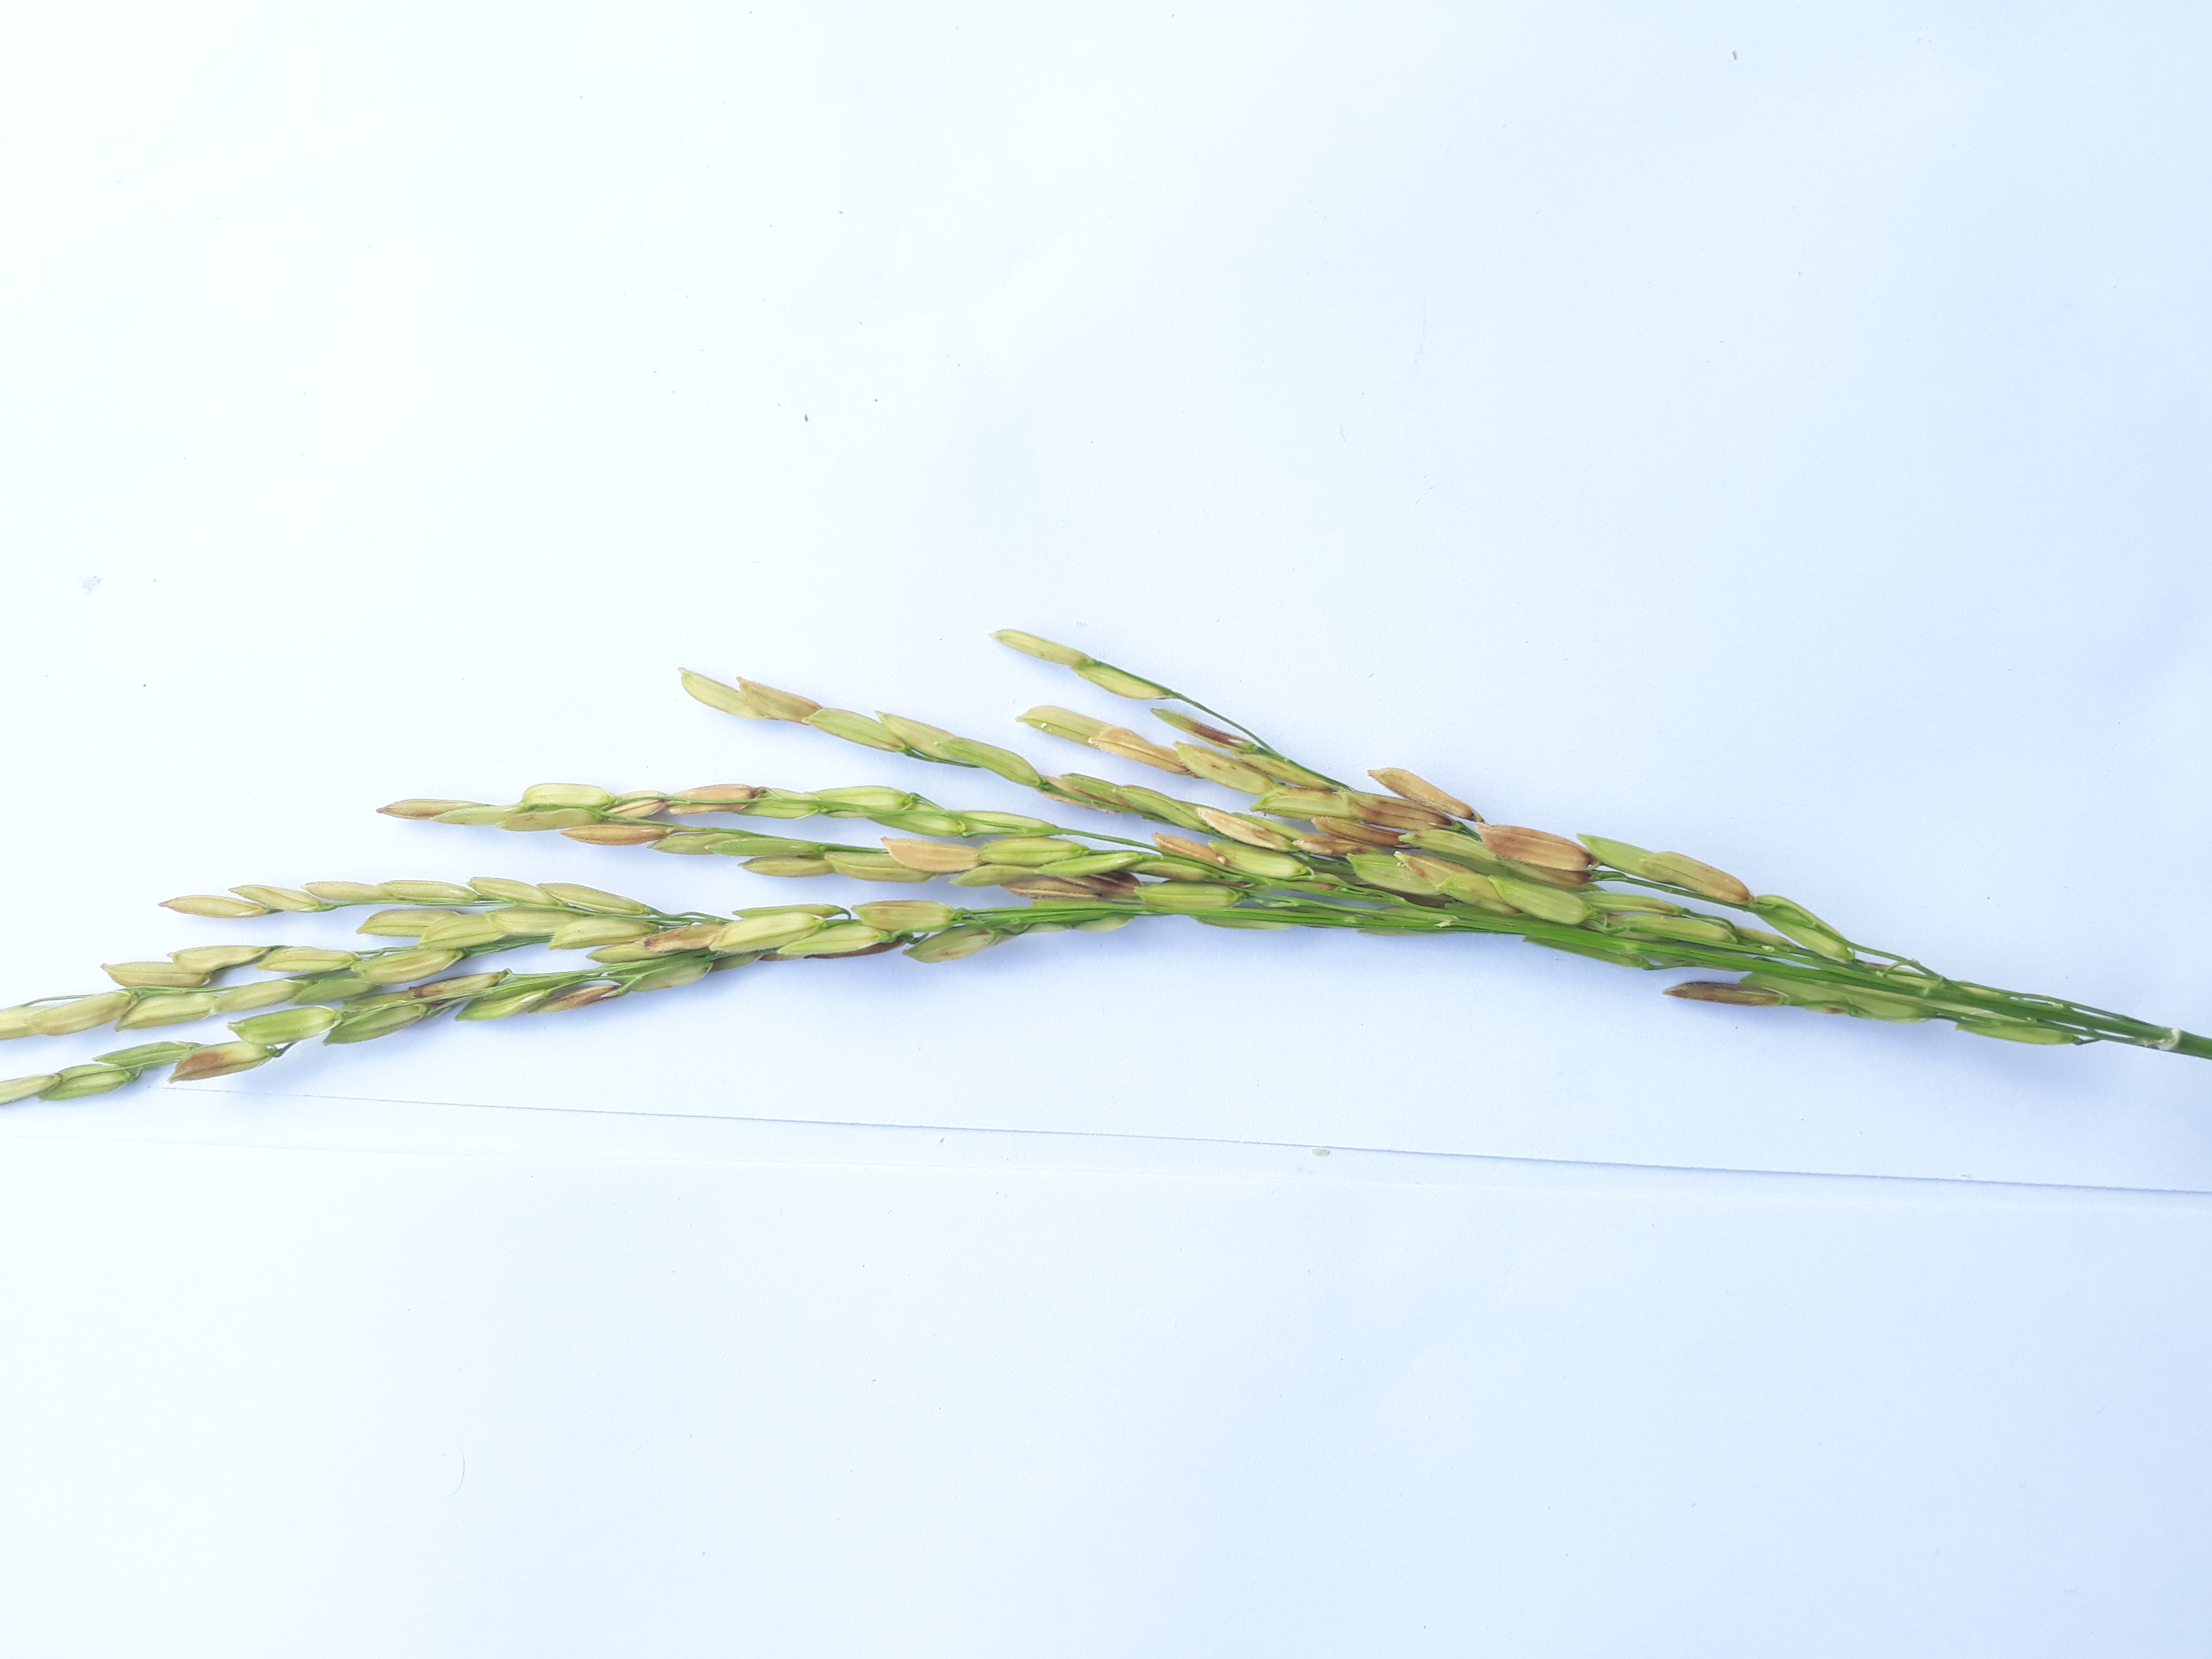
Label: Damaged